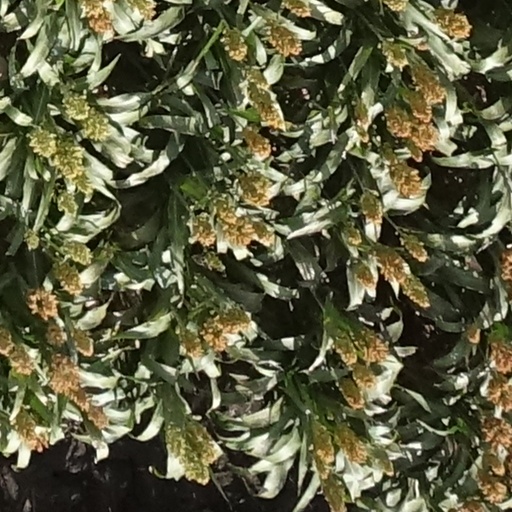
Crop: sorghum